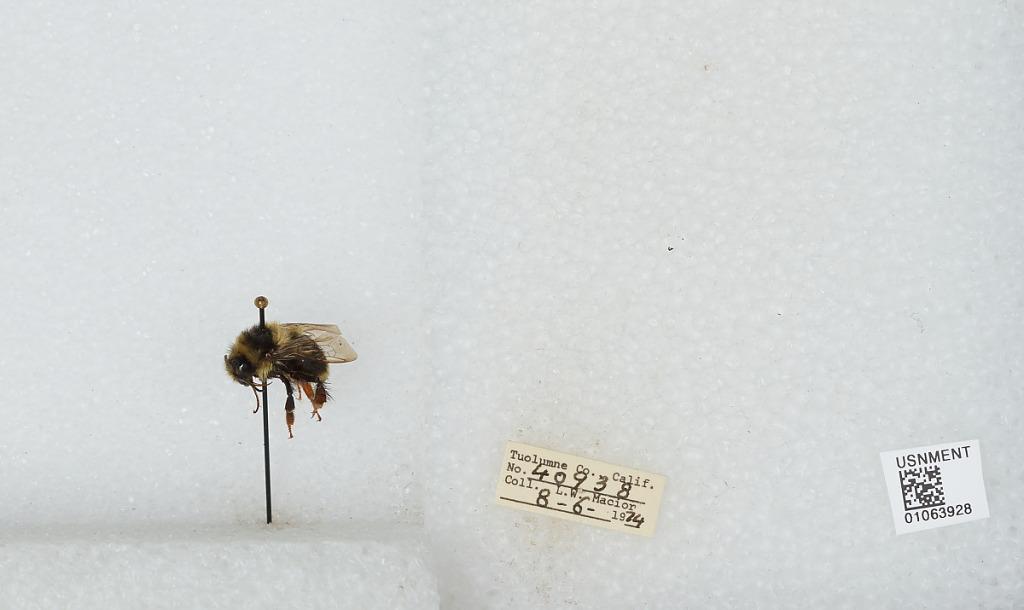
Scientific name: Bombus bifarius nearcticus
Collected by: L. Macior
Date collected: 1974-8-6
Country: United States
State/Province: California
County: Tuolumne
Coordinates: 38.02, -119.93